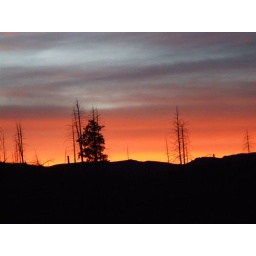
Site of largest mountain forest fire in Colorado in recent years